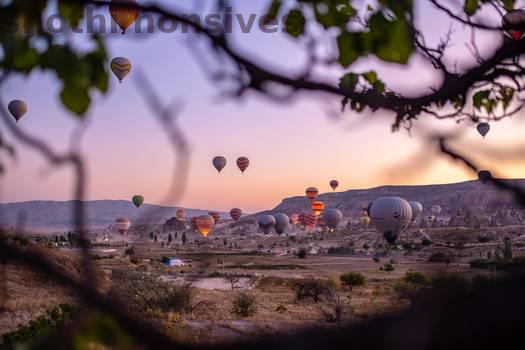
Label: Watermark